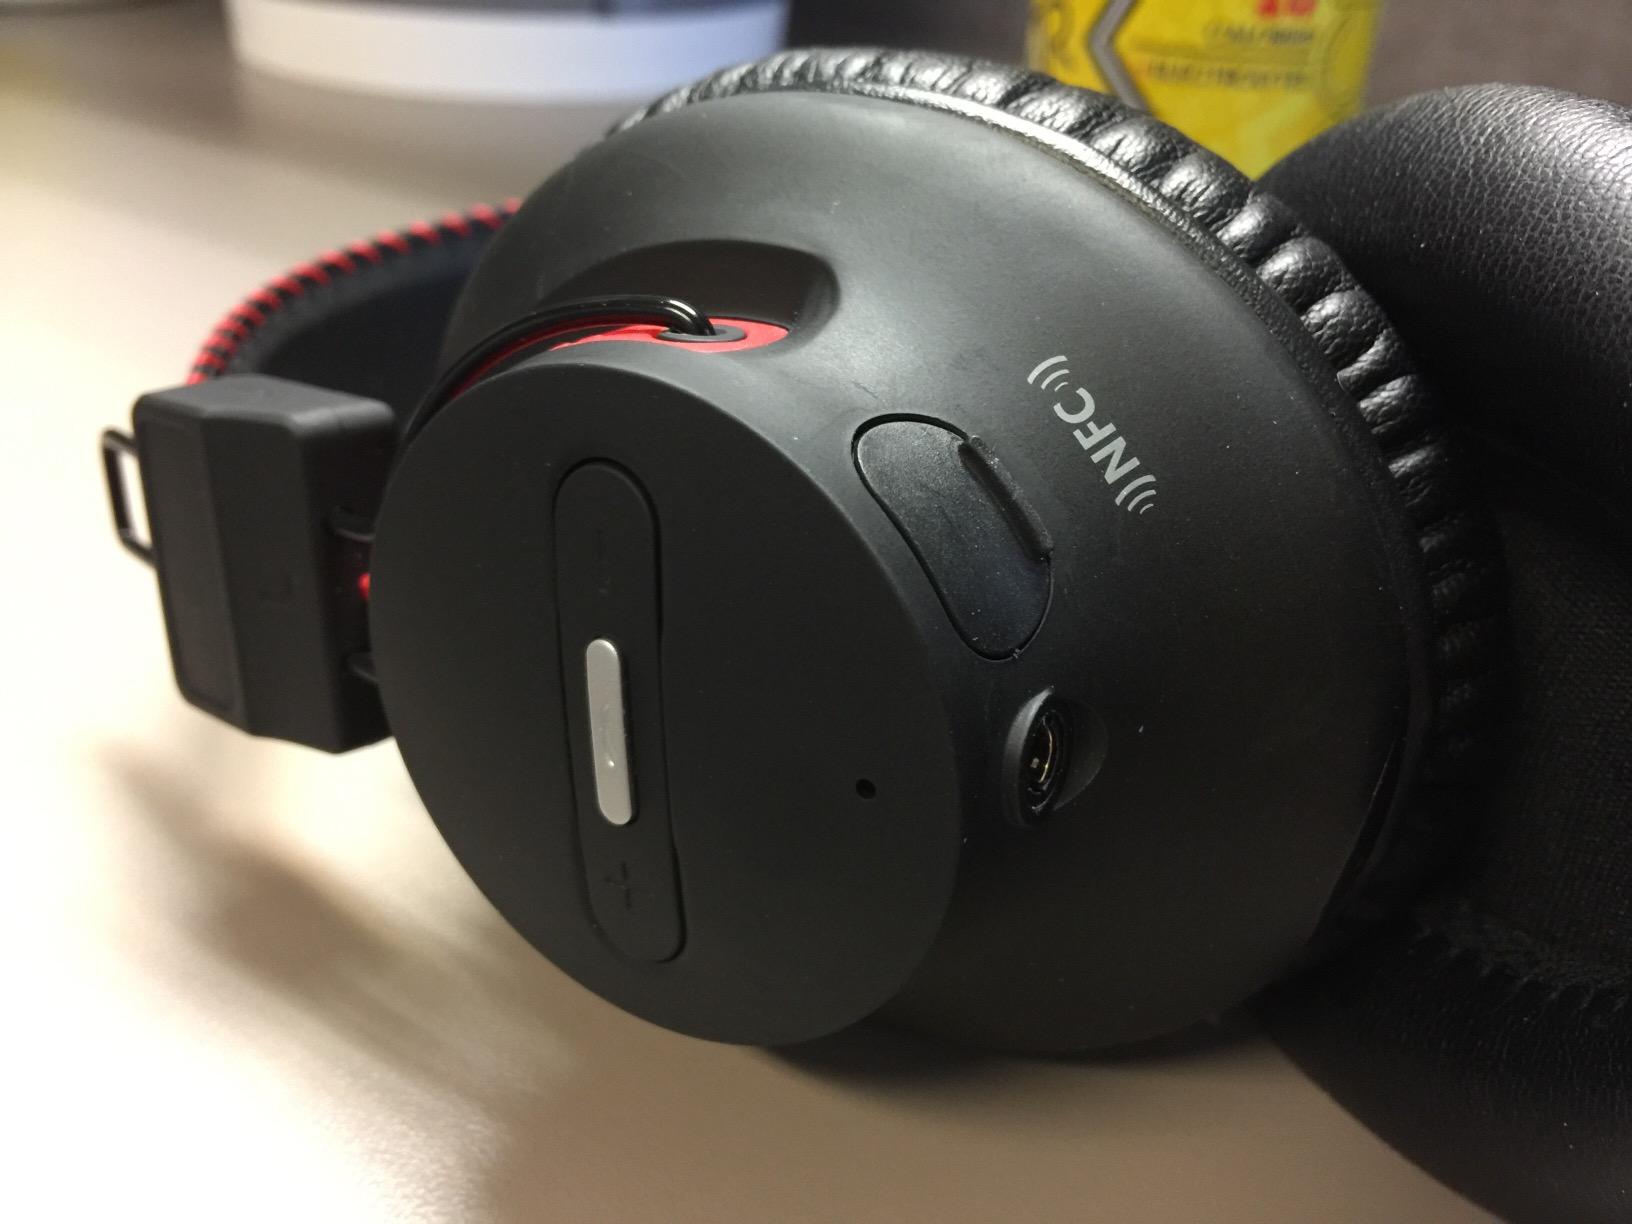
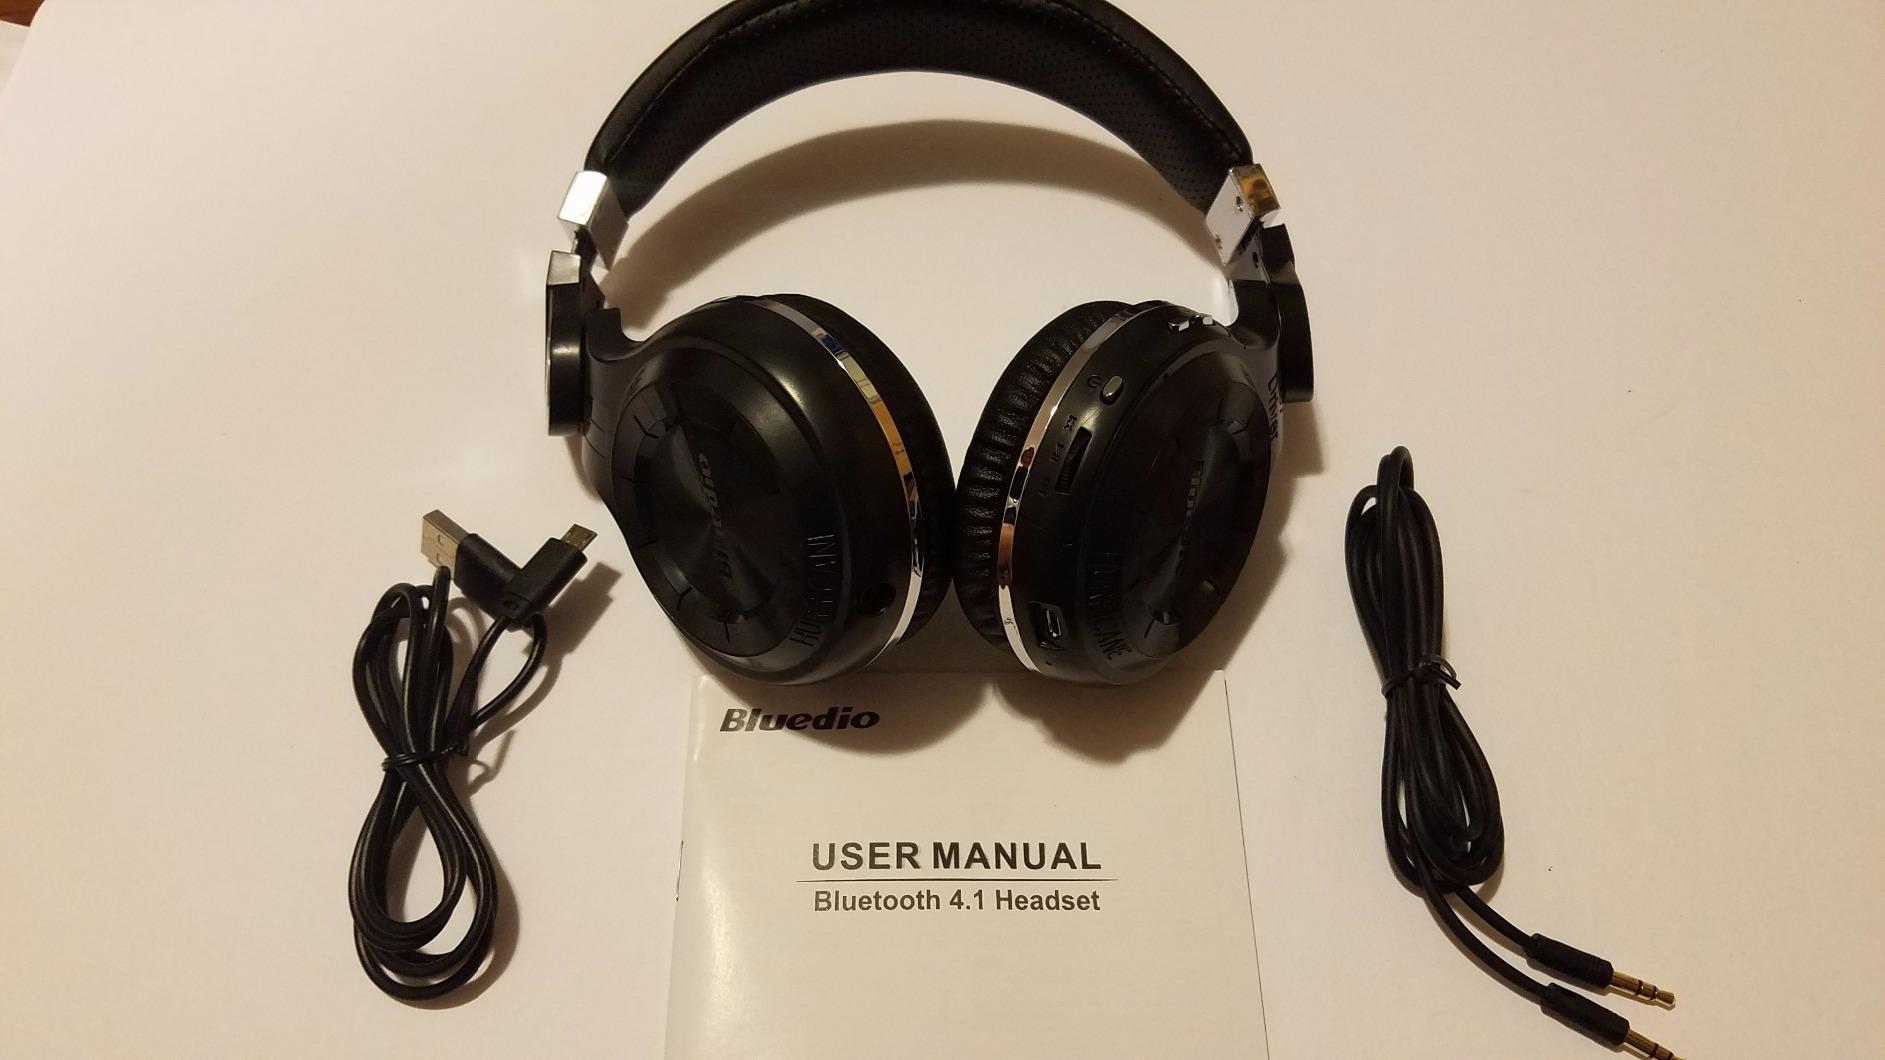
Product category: headphones
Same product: no